Battle of Attock (1813)

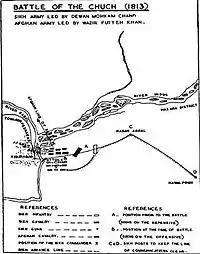

In 1811–12, Ranjit Singh invaded the hill states of Bhimber, Rajauri, and Kullu in preparation for an invasion of Kashmir. In late 1812, Fateh Khan, the Vizier of Kabul, crossed the Indus river under orders from Mahmud Shah Durrani to raid Kashmir and to free Shuja Shah Durrani from its renegade vizier, Atta Muhammad Khan. In an 1812 interview with Ranjit Singh, Fateh Khan agreed to a joint invasion of Kashmir. He could not invade Kashmir if he was opposed by the Sikh Empire, and agreed that a small Sikh force under Dewan Mokham Chand Kochhar would receive one third of the plunder.